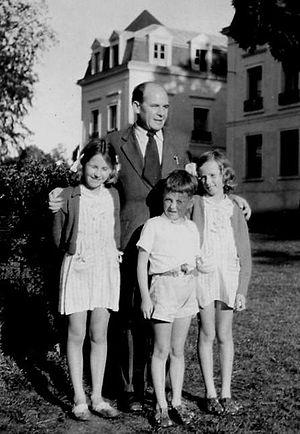
""L'Audronnière, colonie de vacances du Syndicat des Métaux, à Faverolles sur Cher (41)"